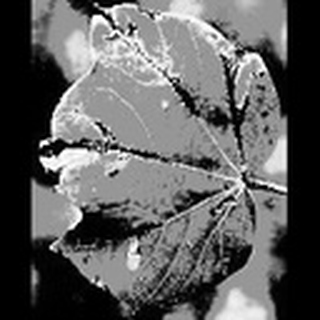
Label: cotton_bacterial_blight